Theresian Military Academy

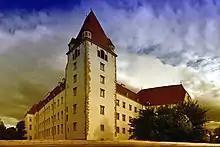
Theresian Military Academy

After World War II and the Austrian State Treaty which was signed in 1955, the demolished castle was rebuilt. In 1958, the military academy was again located in Wiener Neustadt after a short intermezzo (1955–1958) in Enns.